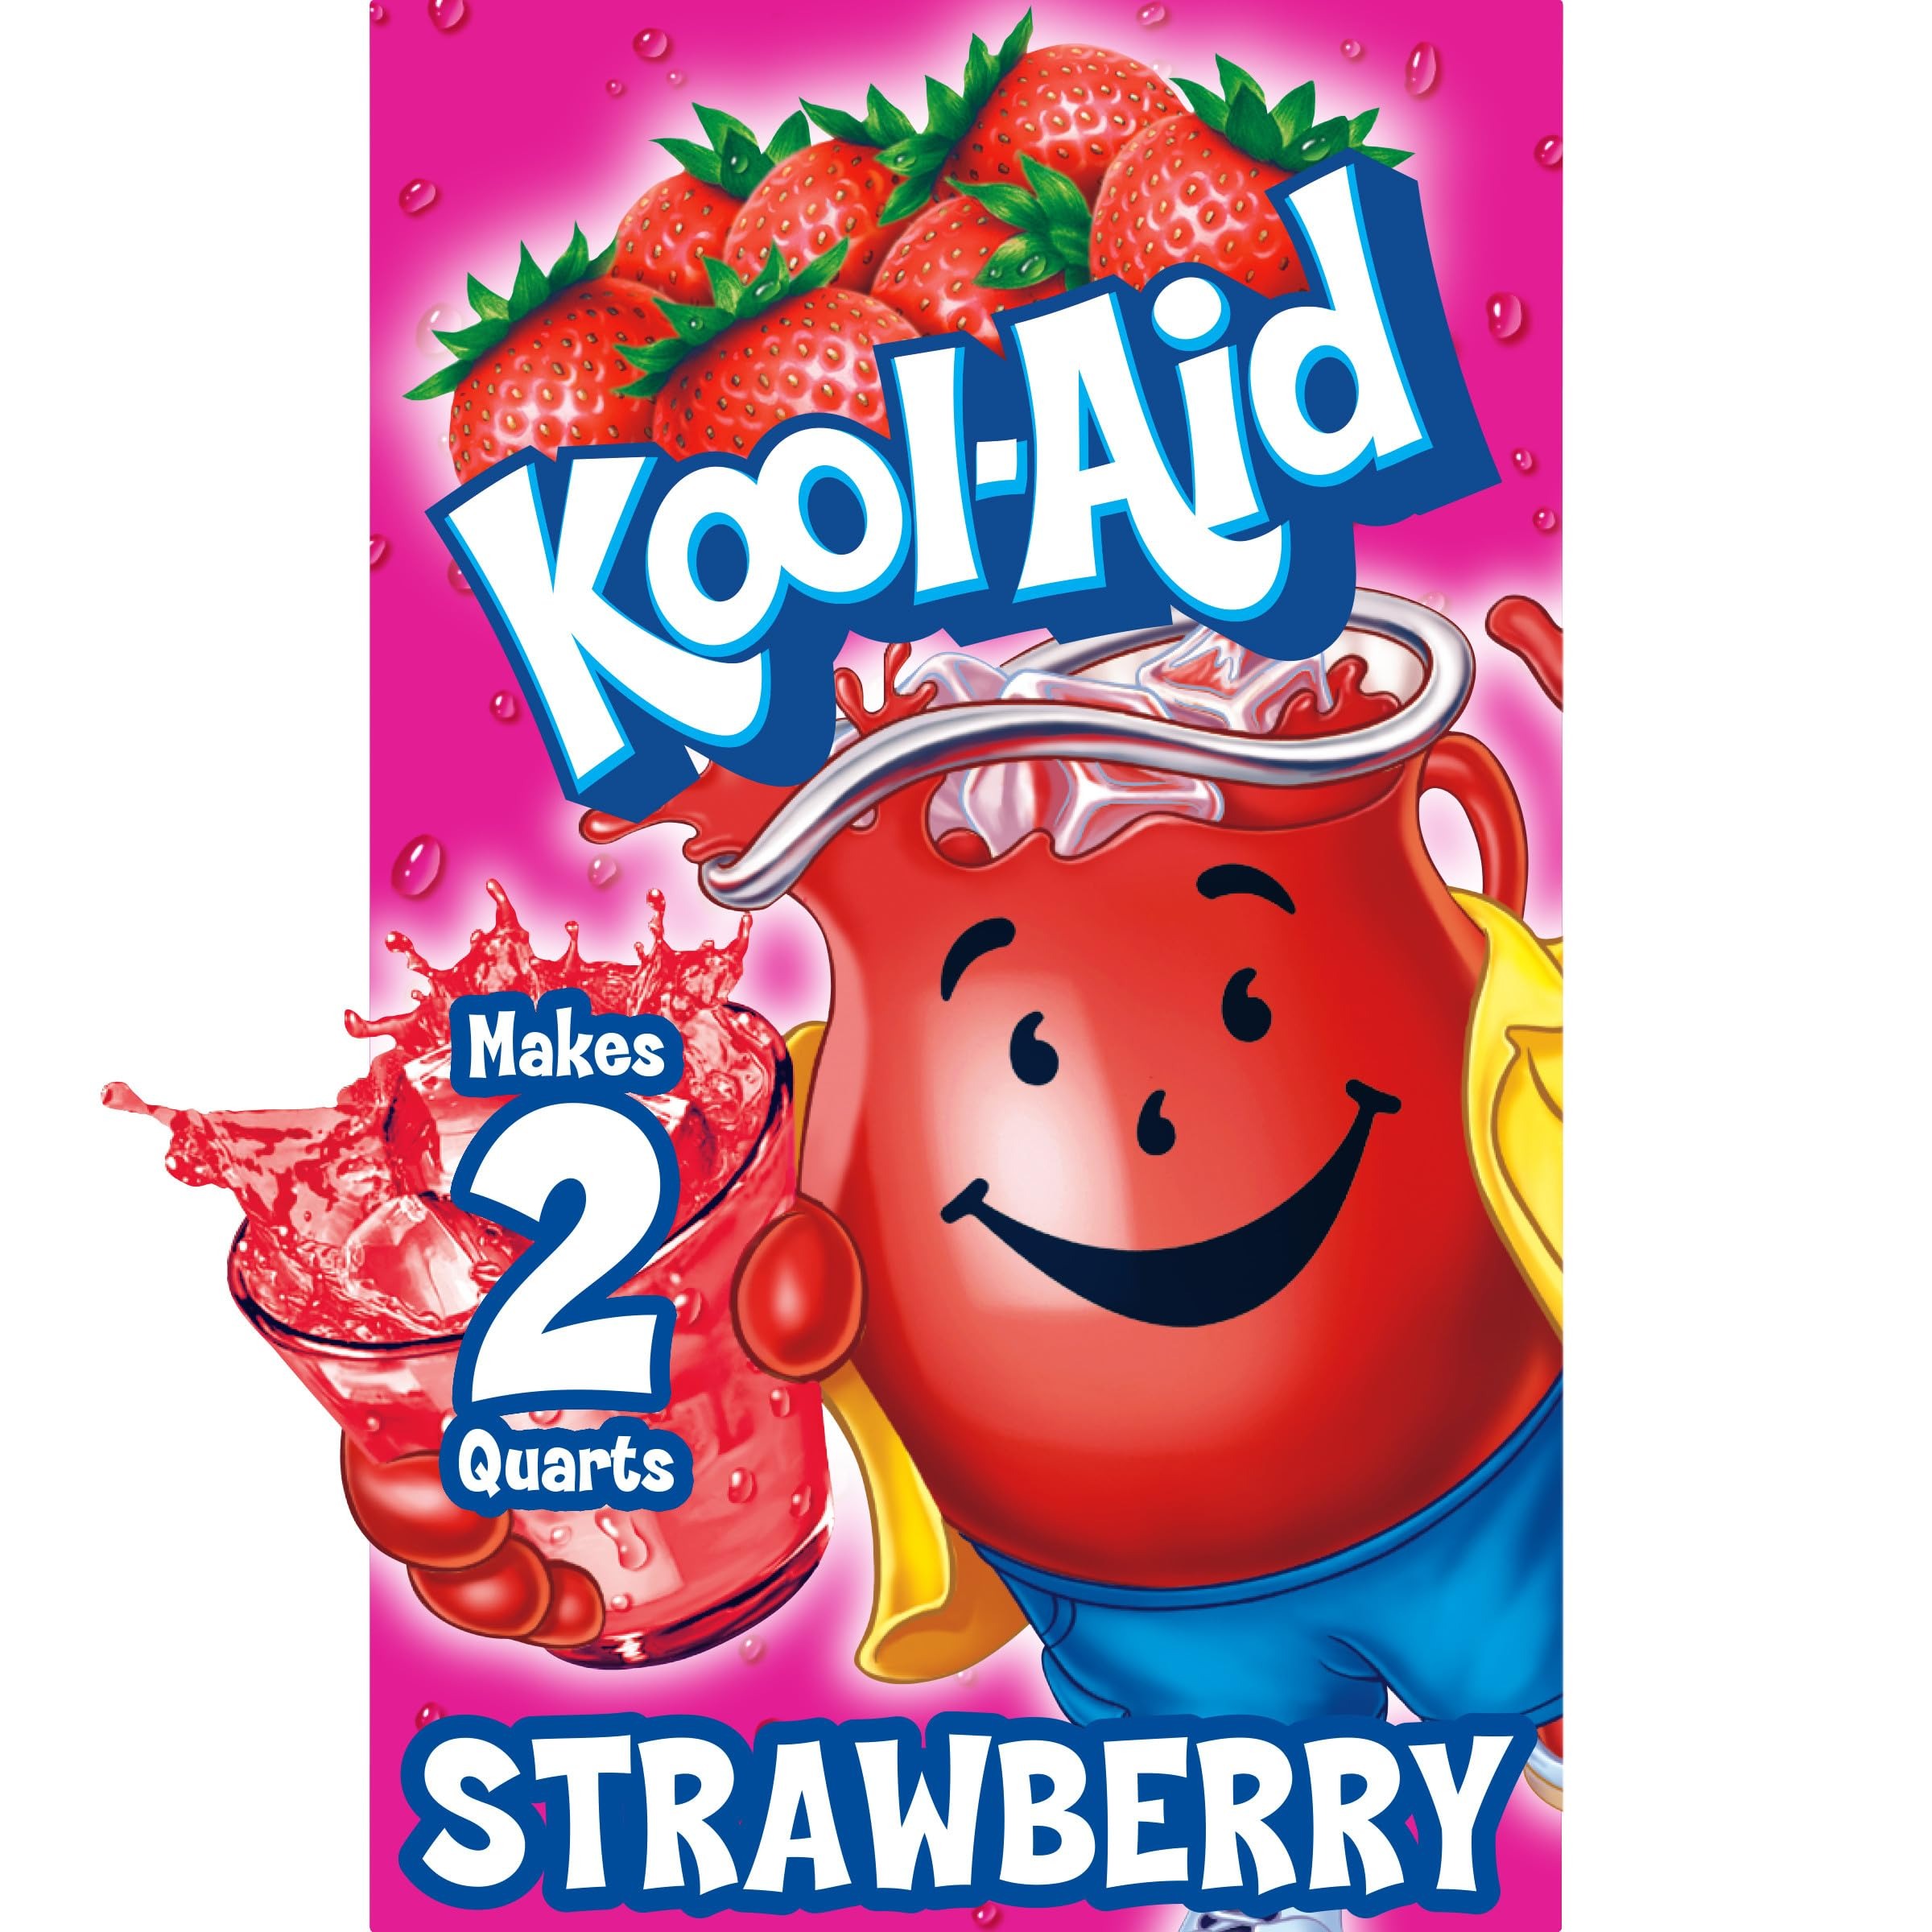
Item Name: Kool-Aid Soft Drink Mix - Cherry Unsweetened, Caffeine Free, 0.13 oz/envelope (Pack of 15)
Bullet Point 1: Koo-Aid Soft Drink Mix- Cherry flavor.
Bullet Point 2: Caffeine Free. Kosher.
Bullet Point 3: Add sugar makes 2 Quarts
Product Description: Kool-Aid Cherry drink mix. Unsweetened. Add your own sugar.
Value: 15.0
Unit: Count

Price: 0.44